Ariadna Sintes

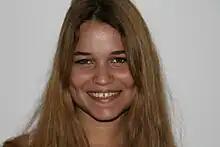
Ariadna Sintes, 2009

Ariadna Sintes (born October 7, 1986, in Havana) is a Cuban-Spanish actress.